Sima de los Huesos hominins

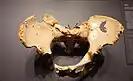
"Elvis" the pelvis

In 2014, mitochondrial DNA (mtDNA) was extracted from Femur XIII, which suggested that this individual shares a closer common ancestor with Central Asian Denisovans (the sister group of Neanderthals) than with Neanderthals. In 2016, nuclear DNA (nDNA) analysis instead concluded that the Sima de los Huesos hominins are more closely related to (but are not) Neanderthals. Because mtDNA is inherited from mother to child, the Sima de los Huesos hominins may carry the ancestral Neanderthal/Denisovan ("Neandersovan") mtDNA lineage, which was replaced in Neanderthals by interbreeding with African migrants sometime later.